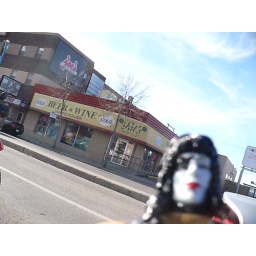
western brewhouse sign in window